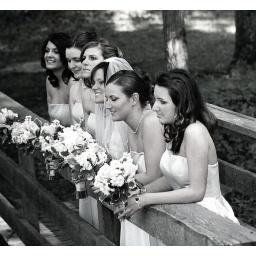
the ladies in black and white